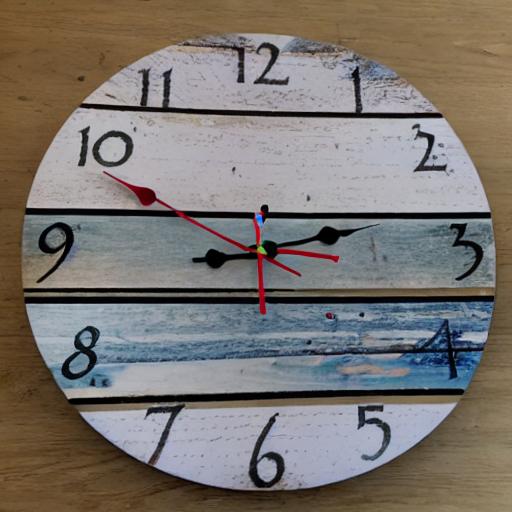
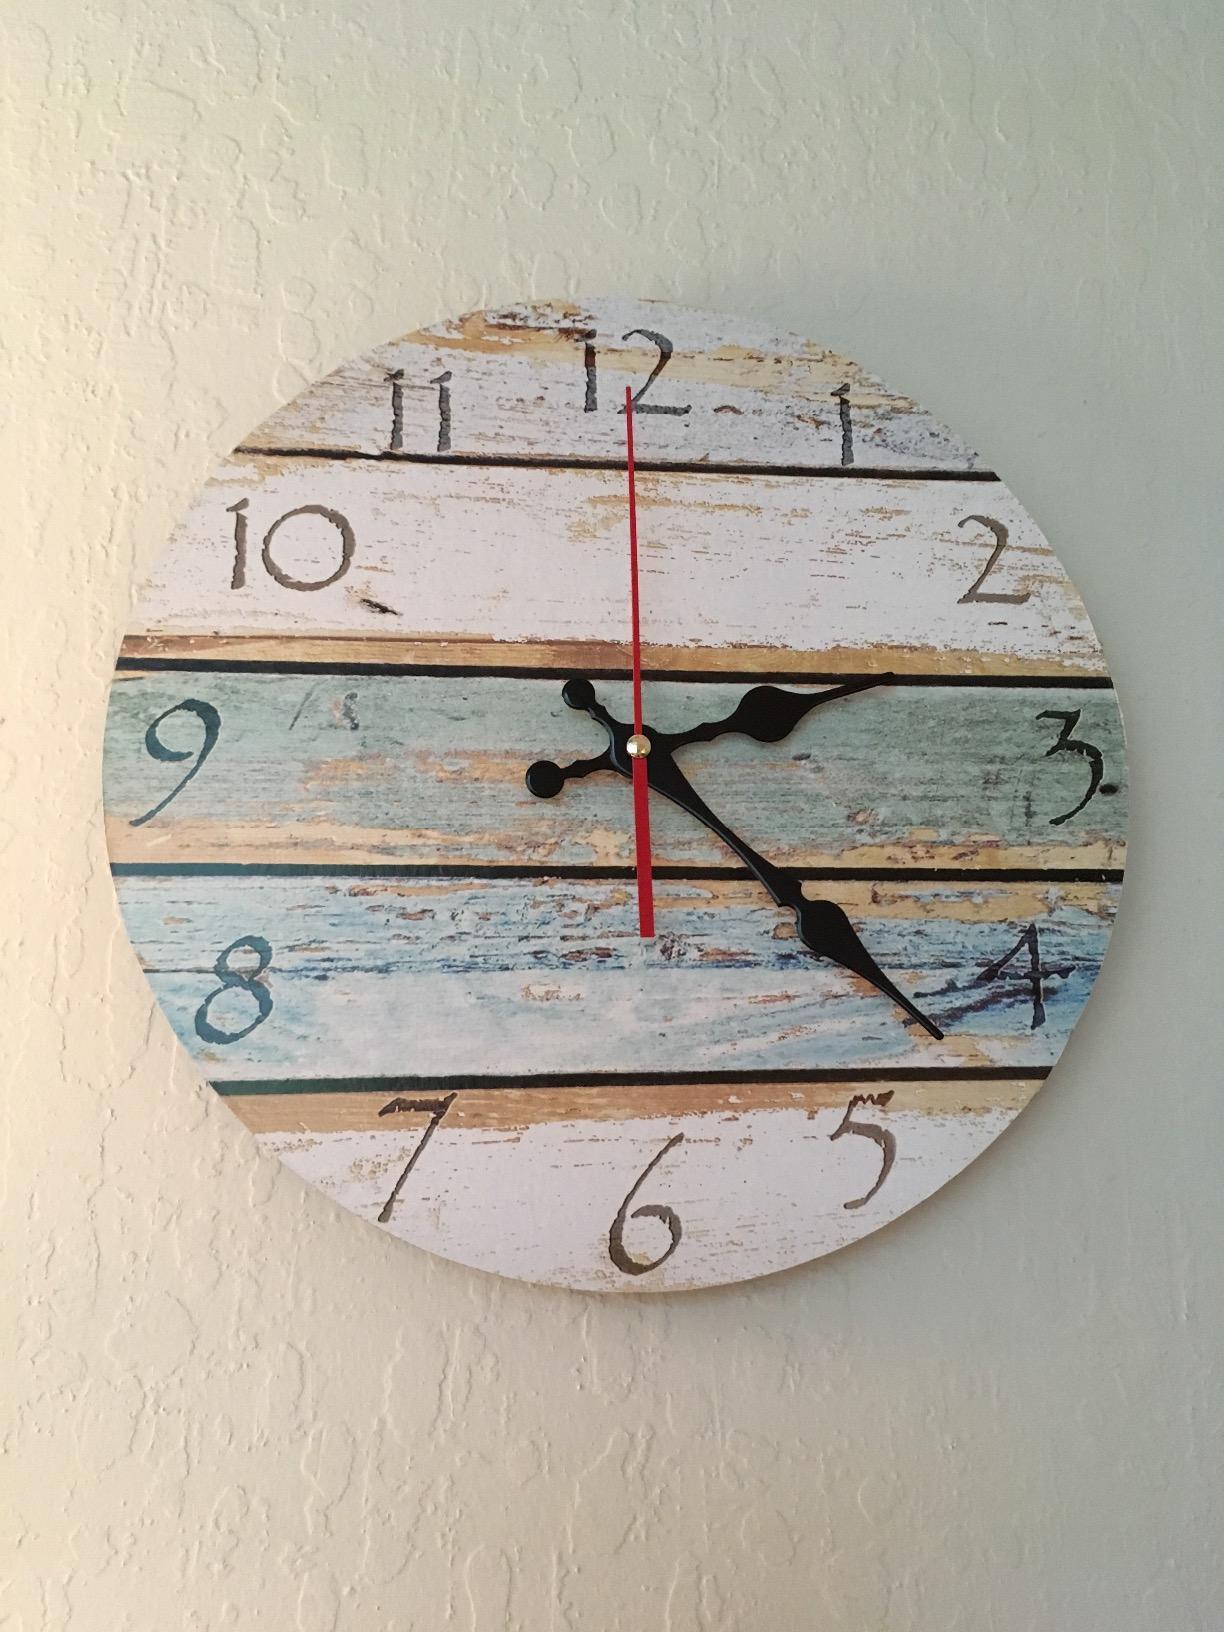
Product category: clock
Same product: no